Delphi

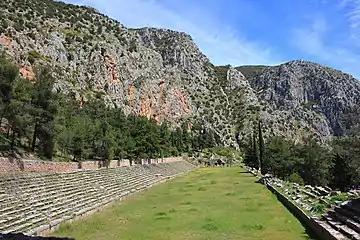
The mountain-top stadium at Delphi

The stadium is located farther up the hill, beyond the "via sacra" and the theatre. It was built in the fifth century BC, but was altered in later centuries. The last major remodelling took place in the second century AD under the patronage of Herodes Atticus when the stone seating was built and an (arched) entrance created. It could seat 6500 spectators and the track was long and wide.